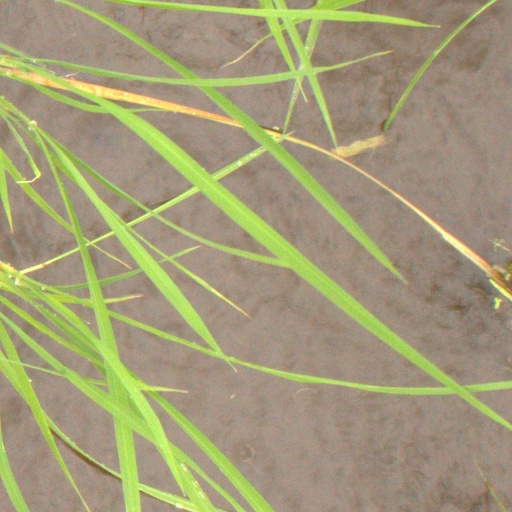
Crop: rice